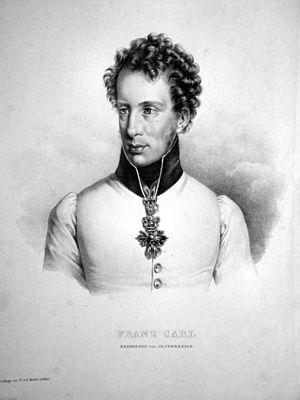
Frédérique Sophie Dorothée Wilhelmine de Wittelsbach, duchesse de Bavière puis archiduchesse d'Autriche, princesse de Bohème et de Hongrie, née le 27 janvier 1805 à Munich et morte le 28 mai 1872 à Vienne, est un membre par alliance de la maison de Habsbourg-Lorraine, « le seul homme de la famille » disait d'elle le chancelier Metternich. Elle est la mère des empereurs François-Joseph Iᵉʳ d'Autriche et Maximilien Iᵉʳ du Mexique.